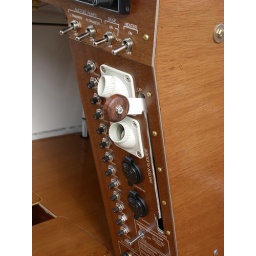
The center column in the SeaBee. The water rudder control is the lever on the right.